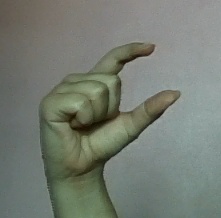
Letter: dal